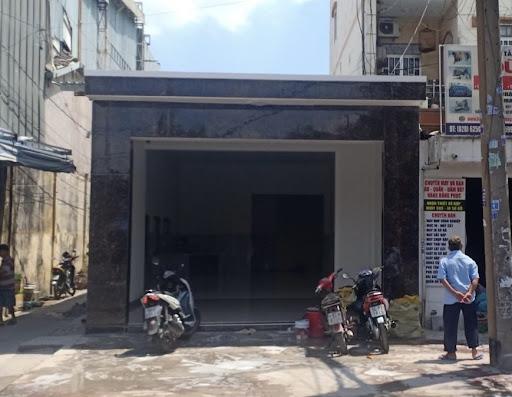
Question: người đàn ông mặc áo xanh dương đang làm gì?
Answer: đang đứng đọc biển hiệu